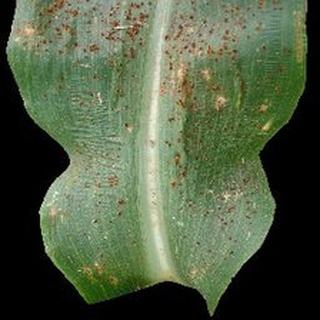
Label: corn_common_rust